Orion in the Dying Time

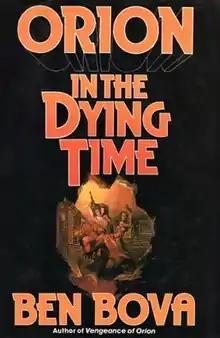
First edition (h/c)

Orion in the Dying time is a 1990 science fiction novel by American writer Ben Bova. It follows Orion as he finds himself in the Neolithic having been sent there by the Creators who plan on him stopping the mad creature set in his grandiose plans to destroy humankind and to repopulate the Earth with his kind.